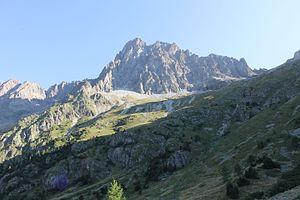
Le Pic des Souffles vu du refuge des Souffles
Le refuge des Souffles est un refuge de montagne situé à une altitude de 1 975 mètres dans la vallée du Valgaudemar au coeur du département français des Hautes-Alpes. Il se trouve au centre du massif des Ecrins en bordure du parc national des Ecrins. Il est accessible en deux heures et demi environ à partir du village de Villar-Loubière pour un dénivelé de 940 mètres environ.